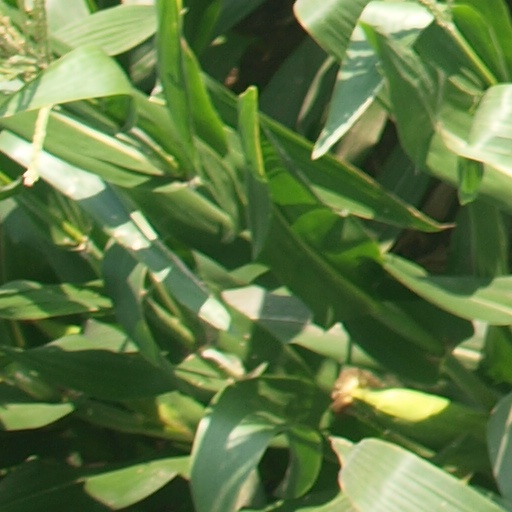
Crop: maize; corn